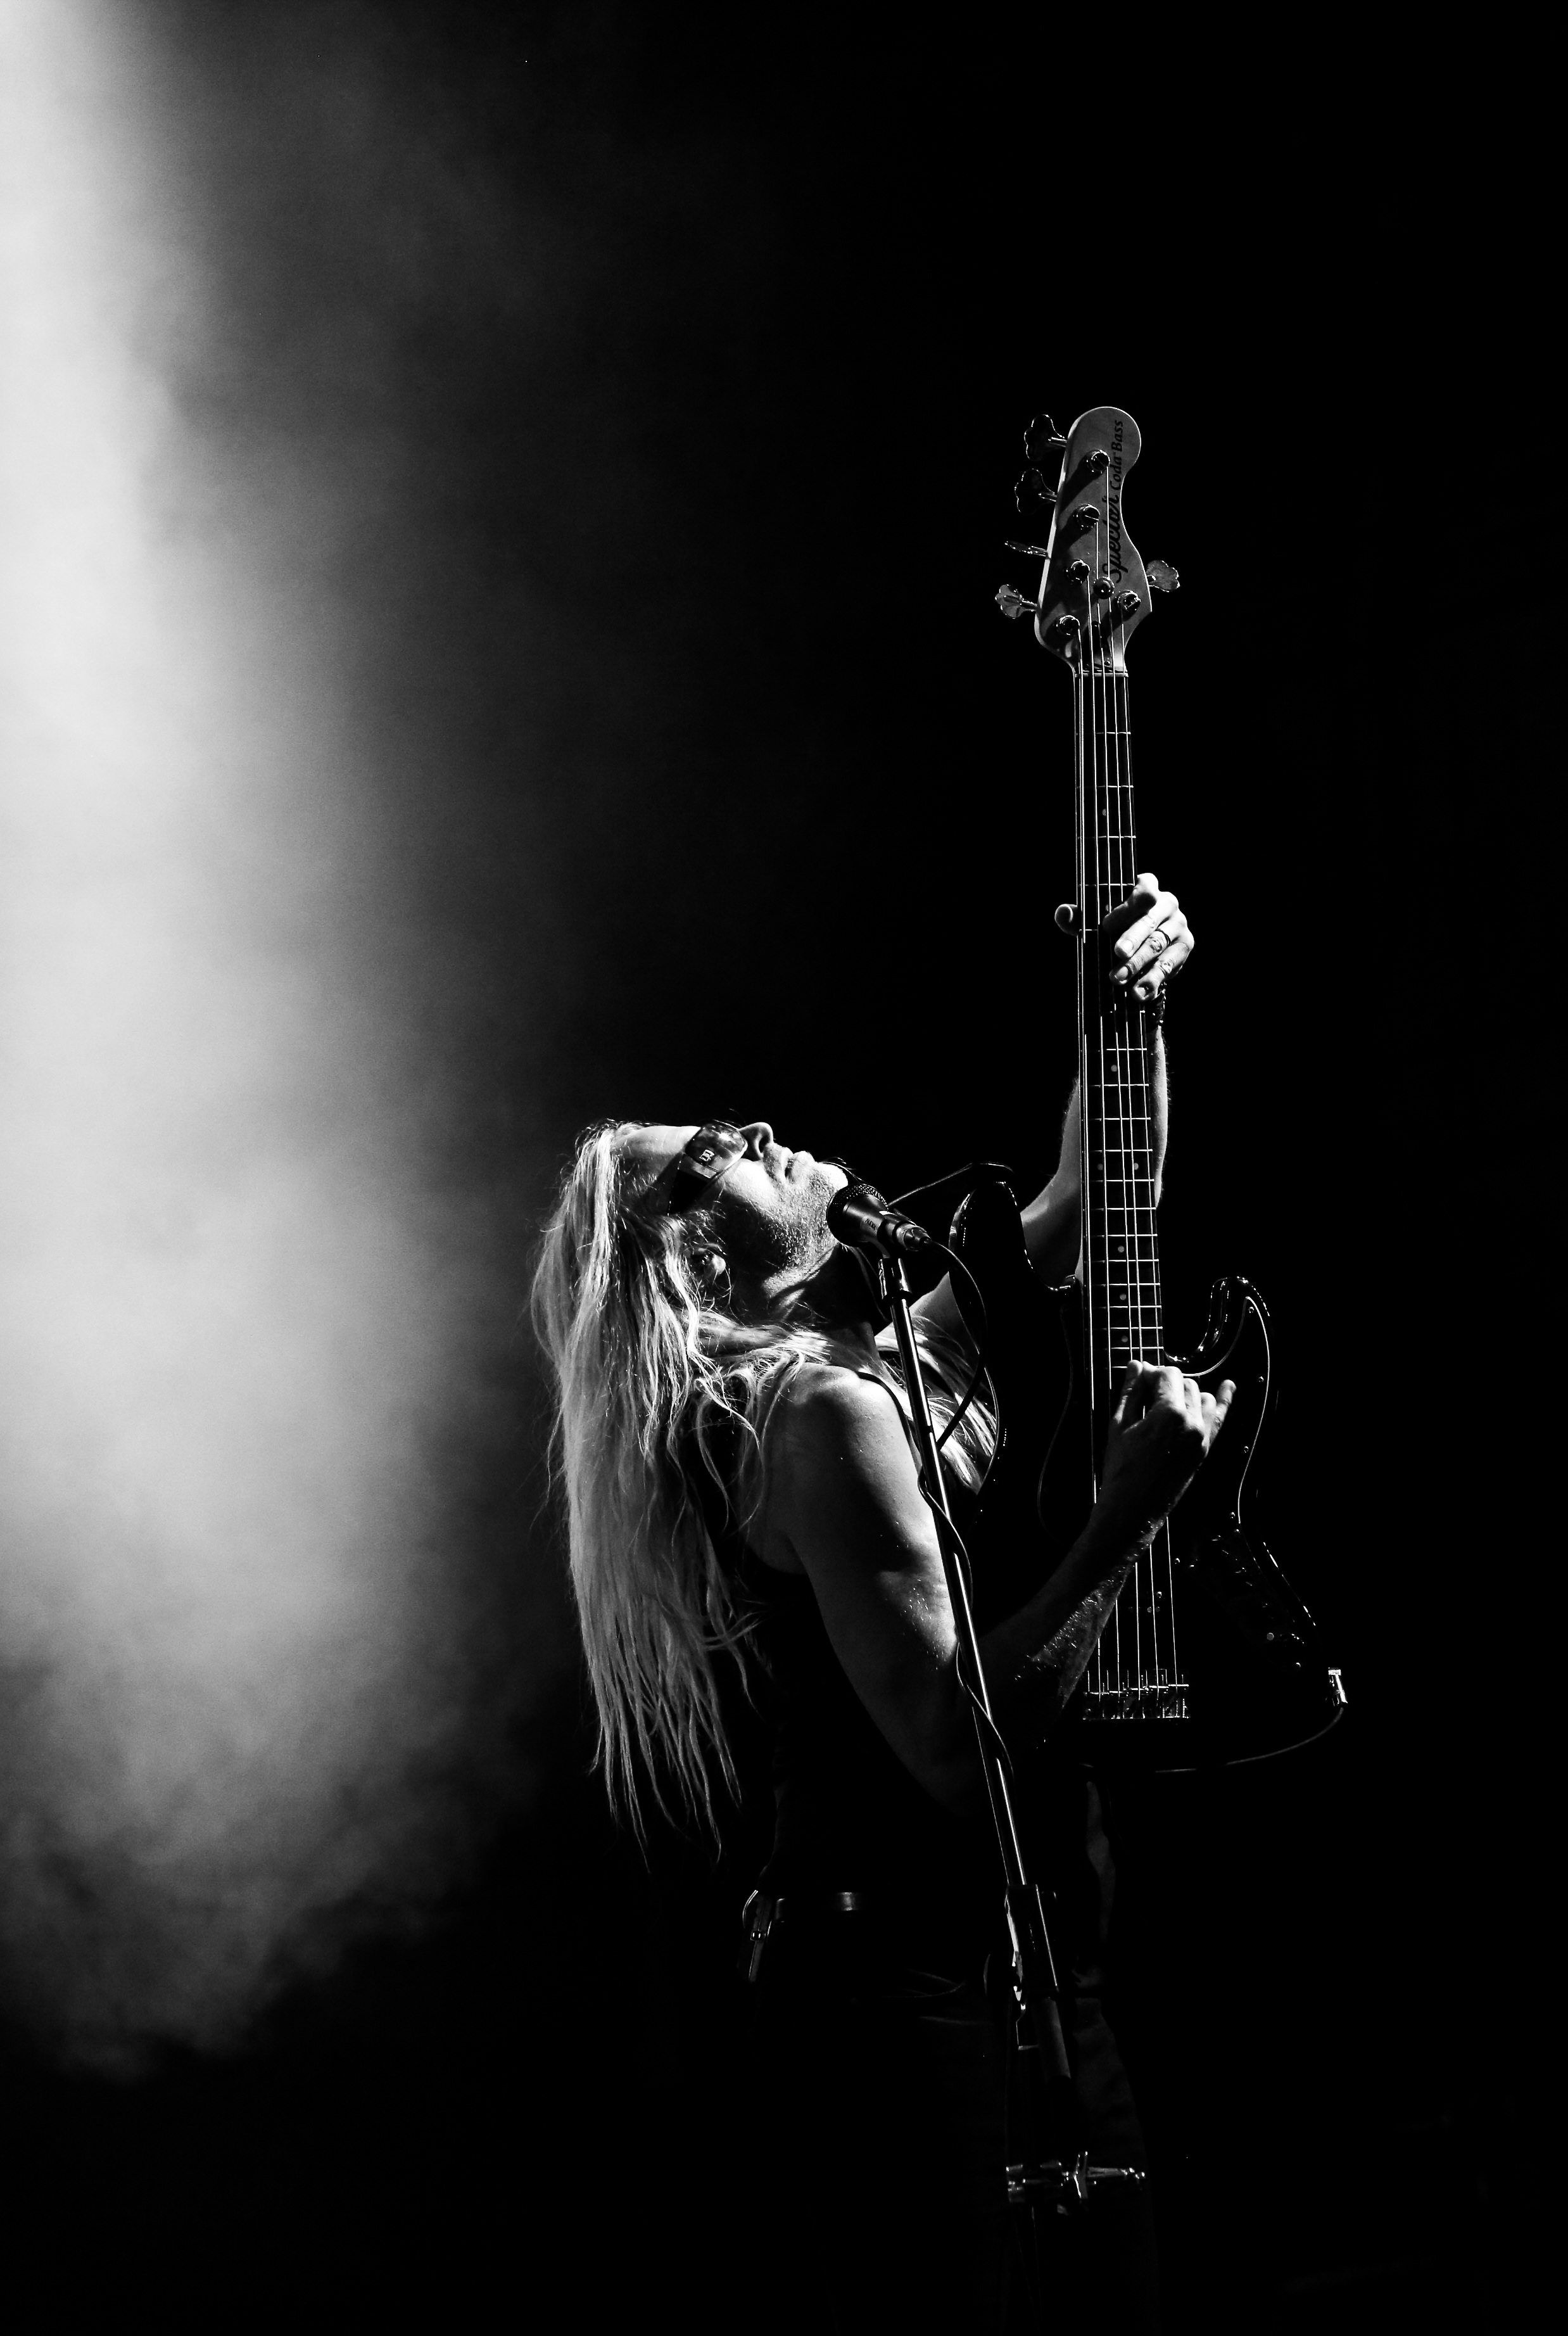
rock, silhouette, music, black and white, photography, guitar, concert, band, instrument, metal, darkness, musician, black, monochrome, power, bass, sound, guitarist, electric, bass guitar, entertainment, still life photography, monochrome photography, film noir, computer wallpaper